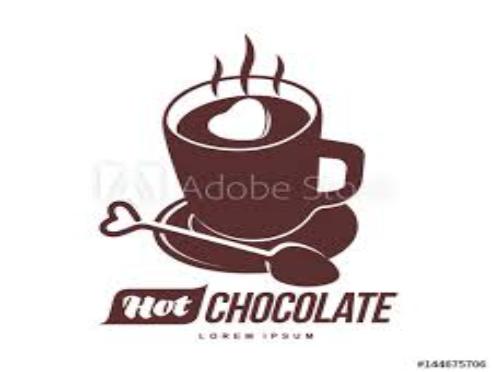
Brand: Hot chocolate
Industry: Food